Penneshaw, South Australia

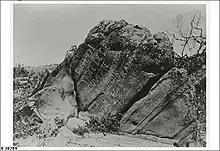
Frenchman's Rock, Penneshaw 1803

In 1901, the Government authorised a budget of £1,800 for the construction of a jetty at Penneshaw (then known as Hog Bay). Appeals for the extension and improvement of the jetty followed in 1905 and 1906. Jetty extension works were undertaken by brothers J. and W. Tait of Port Adelaide in late 1908, using methods similar to those used at Glenelg and Edithburgh. At that time the outer part of the jetty was only 9 feet wide.